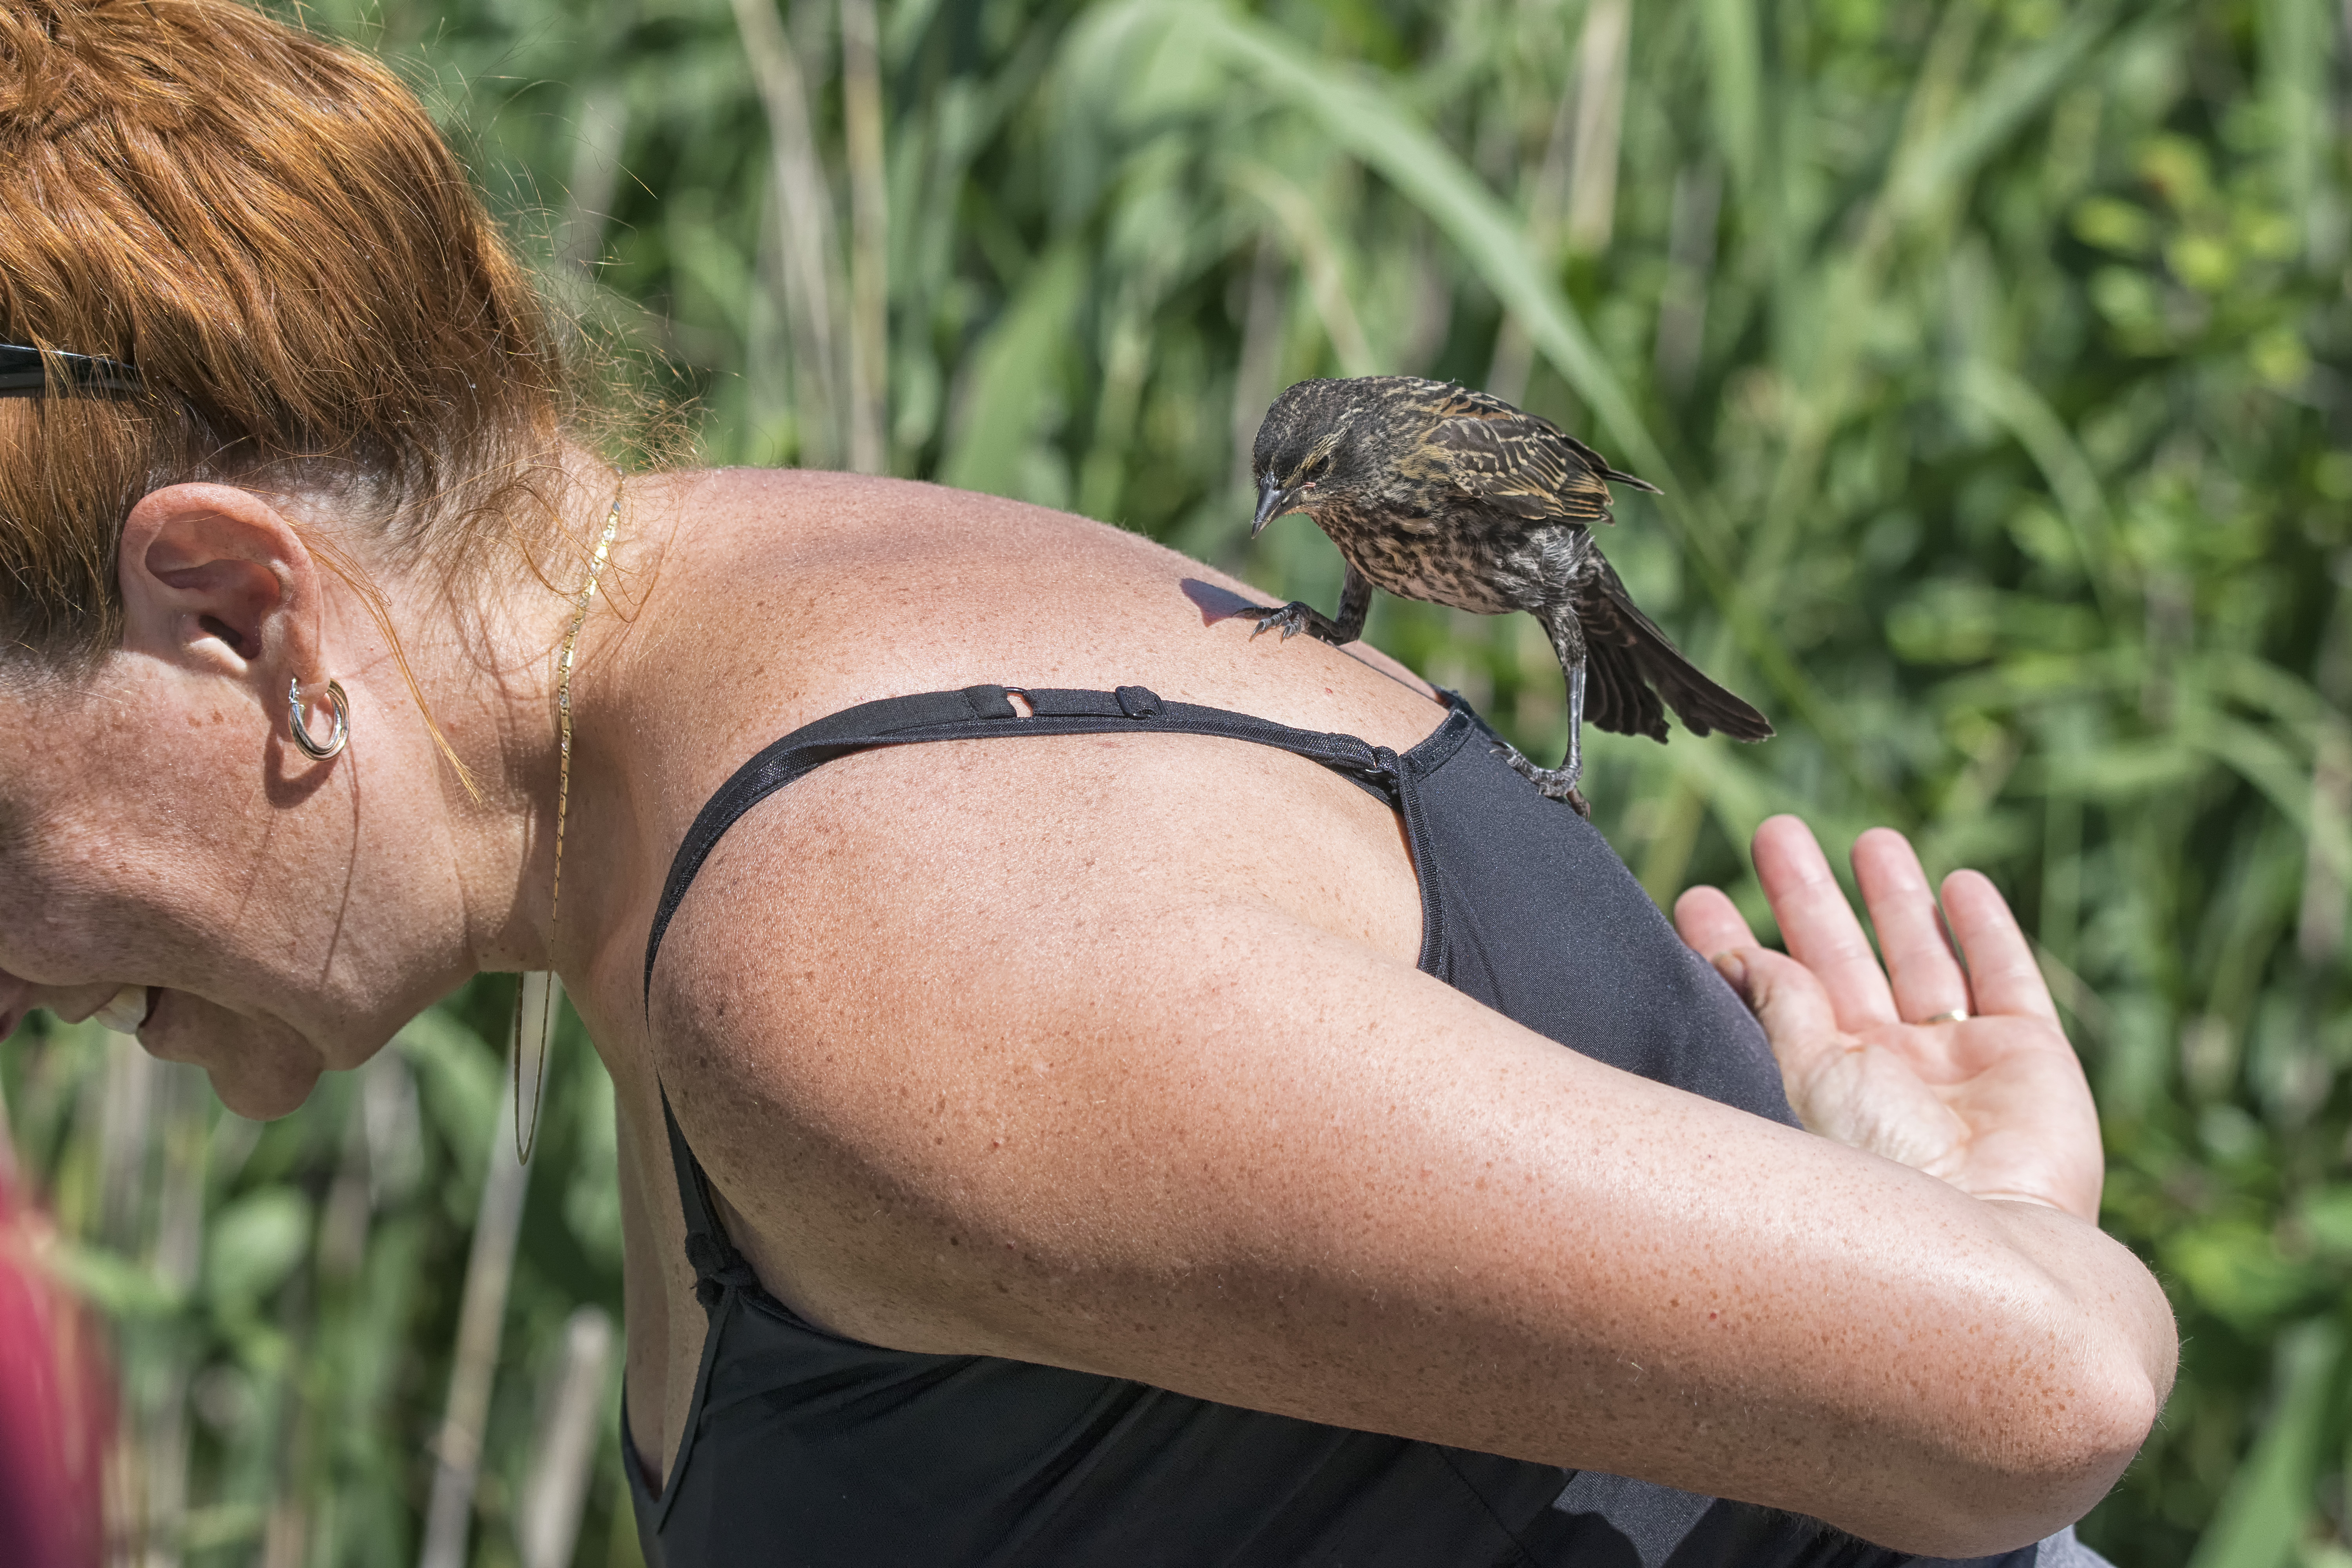
hand, grass, bird, red, winged, canada, a, quebec, blackbird, sherbrooke, oiseau, carouge, paulettes